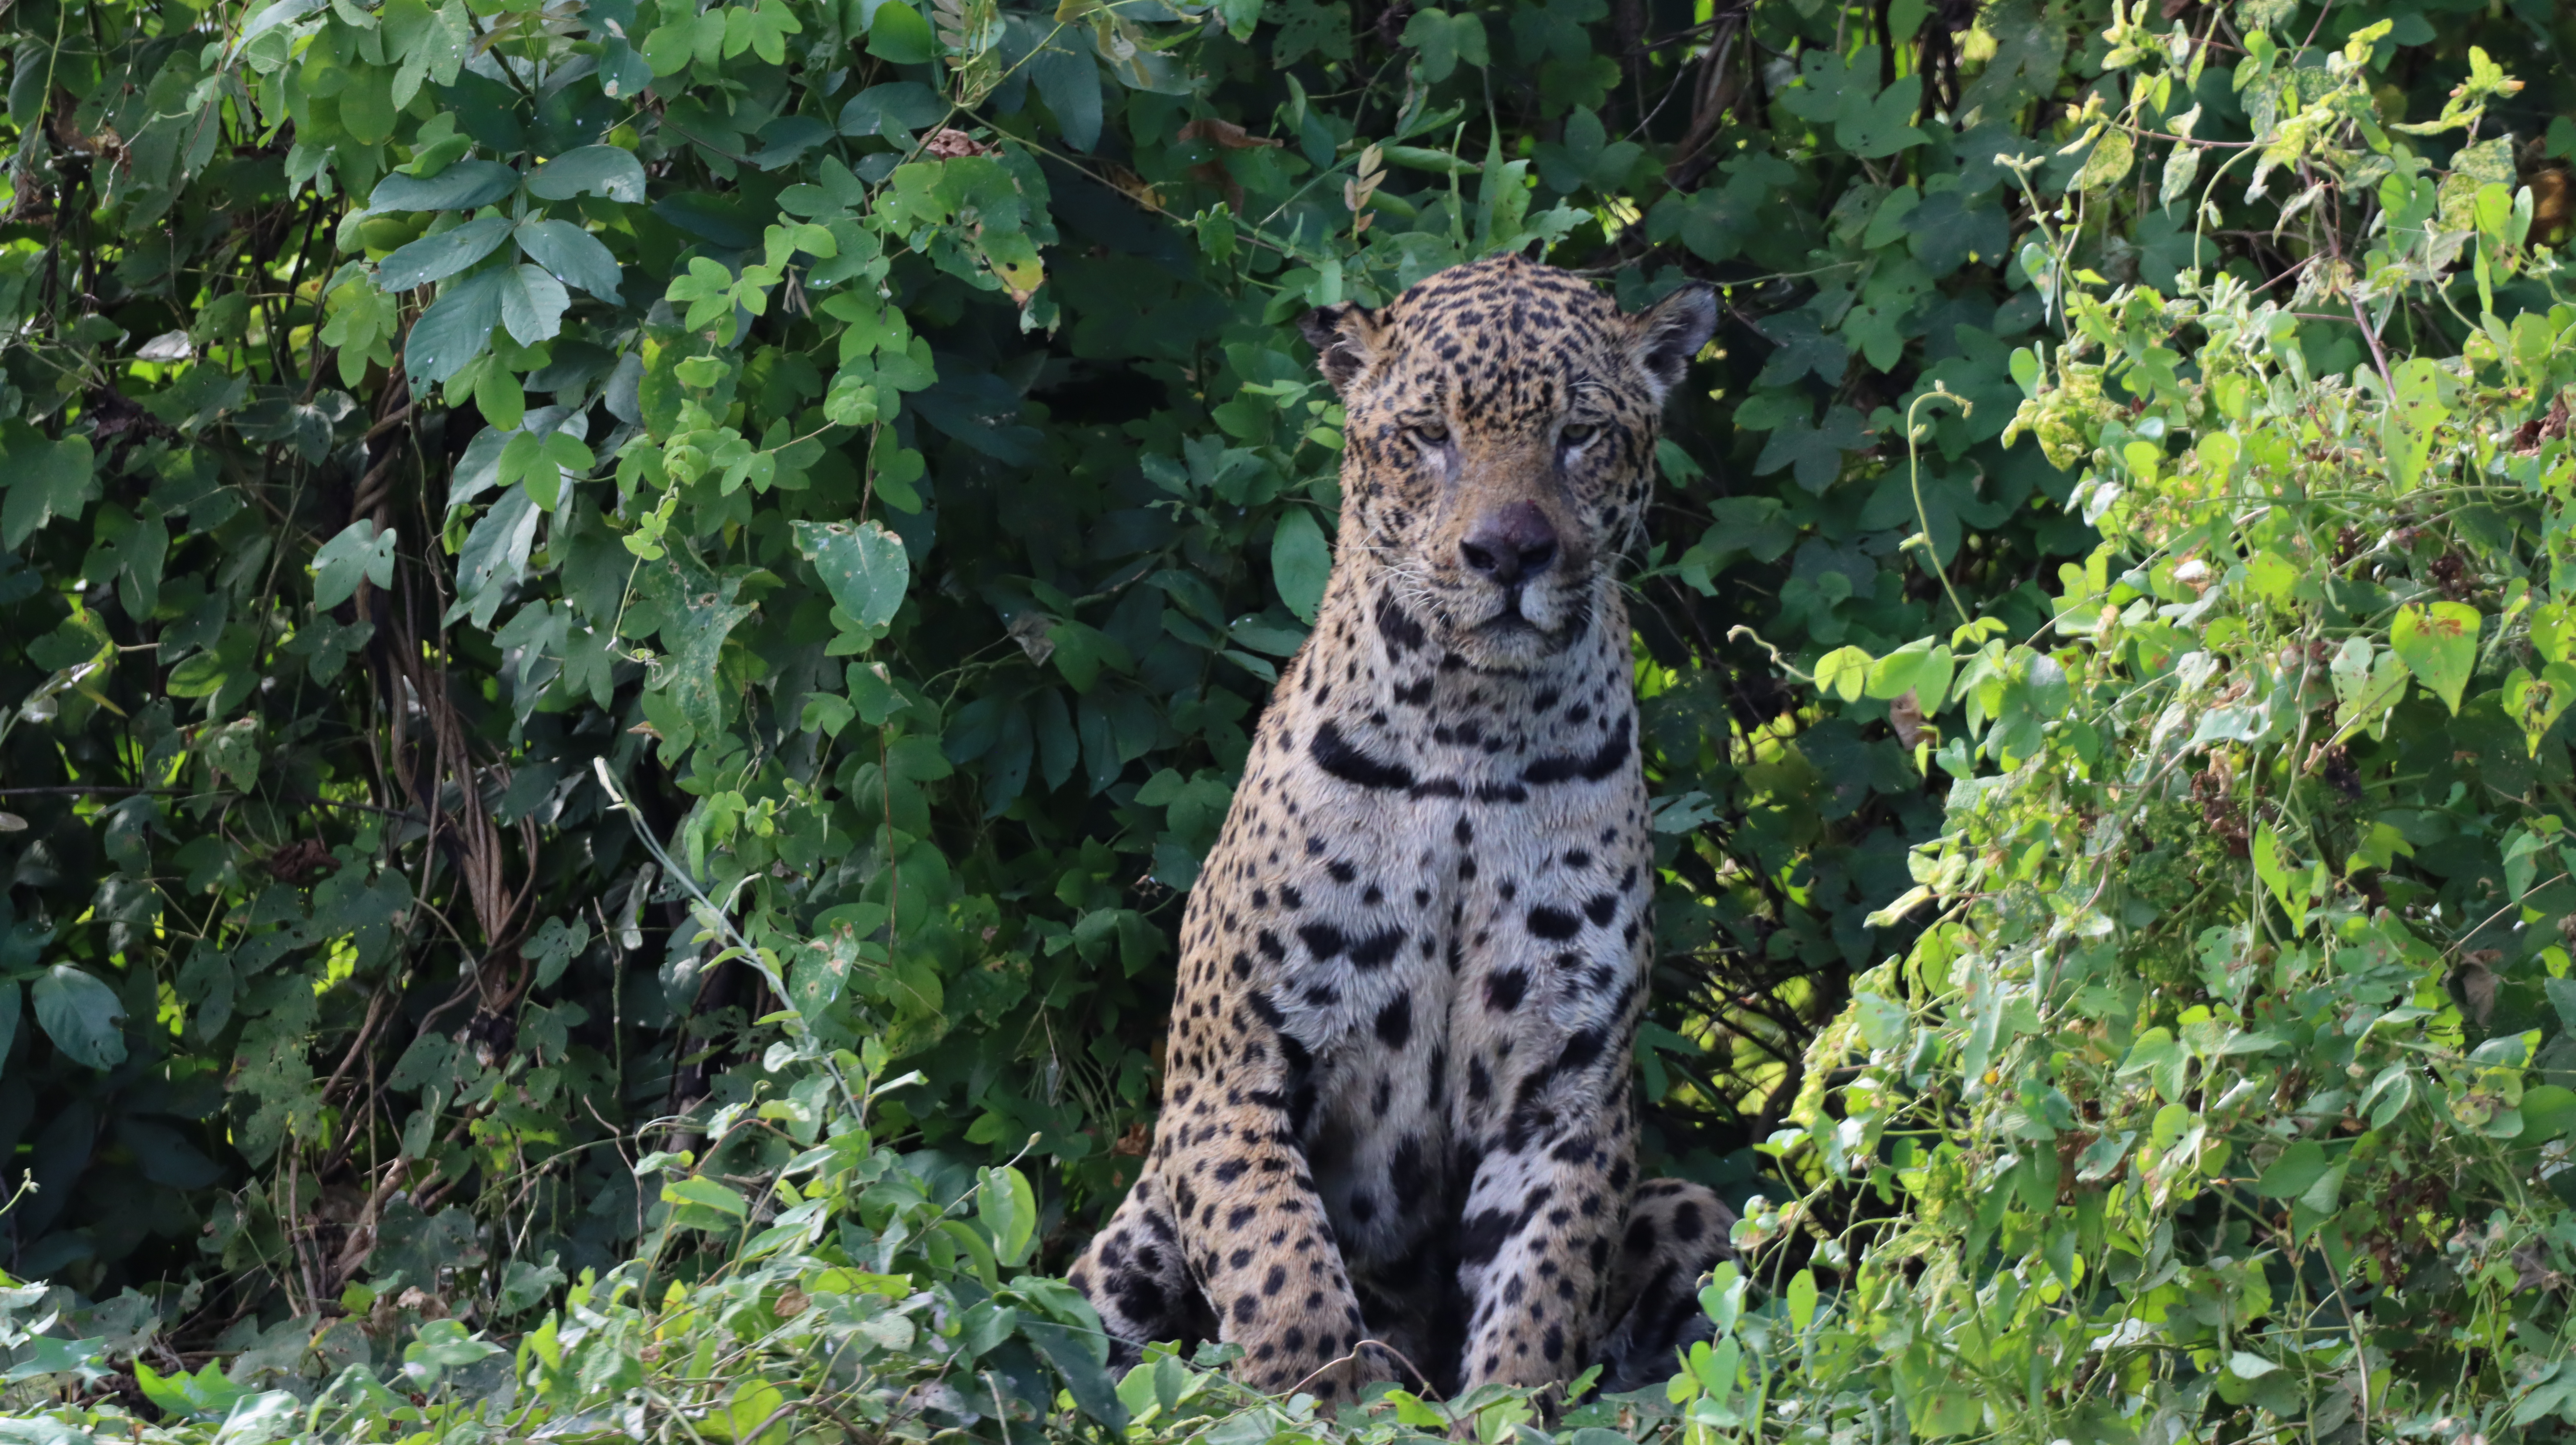
Jaguar: Kwang